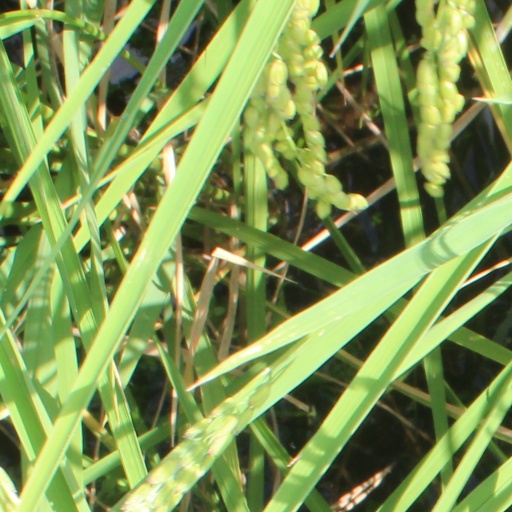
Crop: rice